Question: Please indicate a possible affordance area of the hold_frisbee that can be used for holding
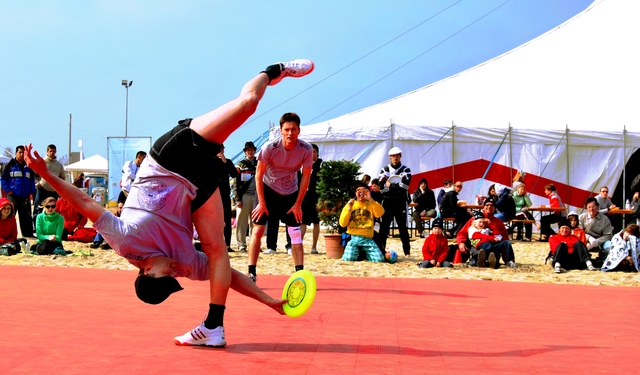
Answer: [280.259, 267.506, 318.057, 319.249]